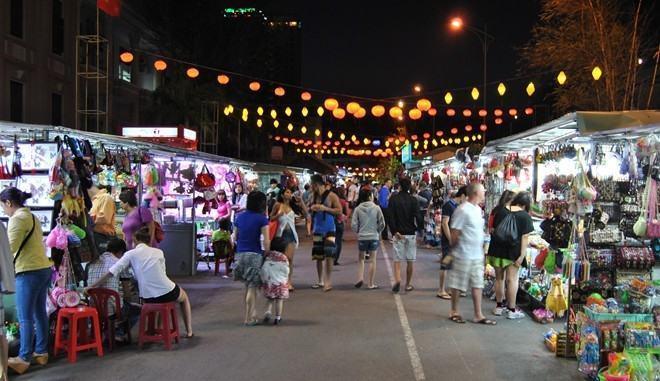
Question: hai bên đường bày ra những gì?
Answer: những sạp bán hàng hóa